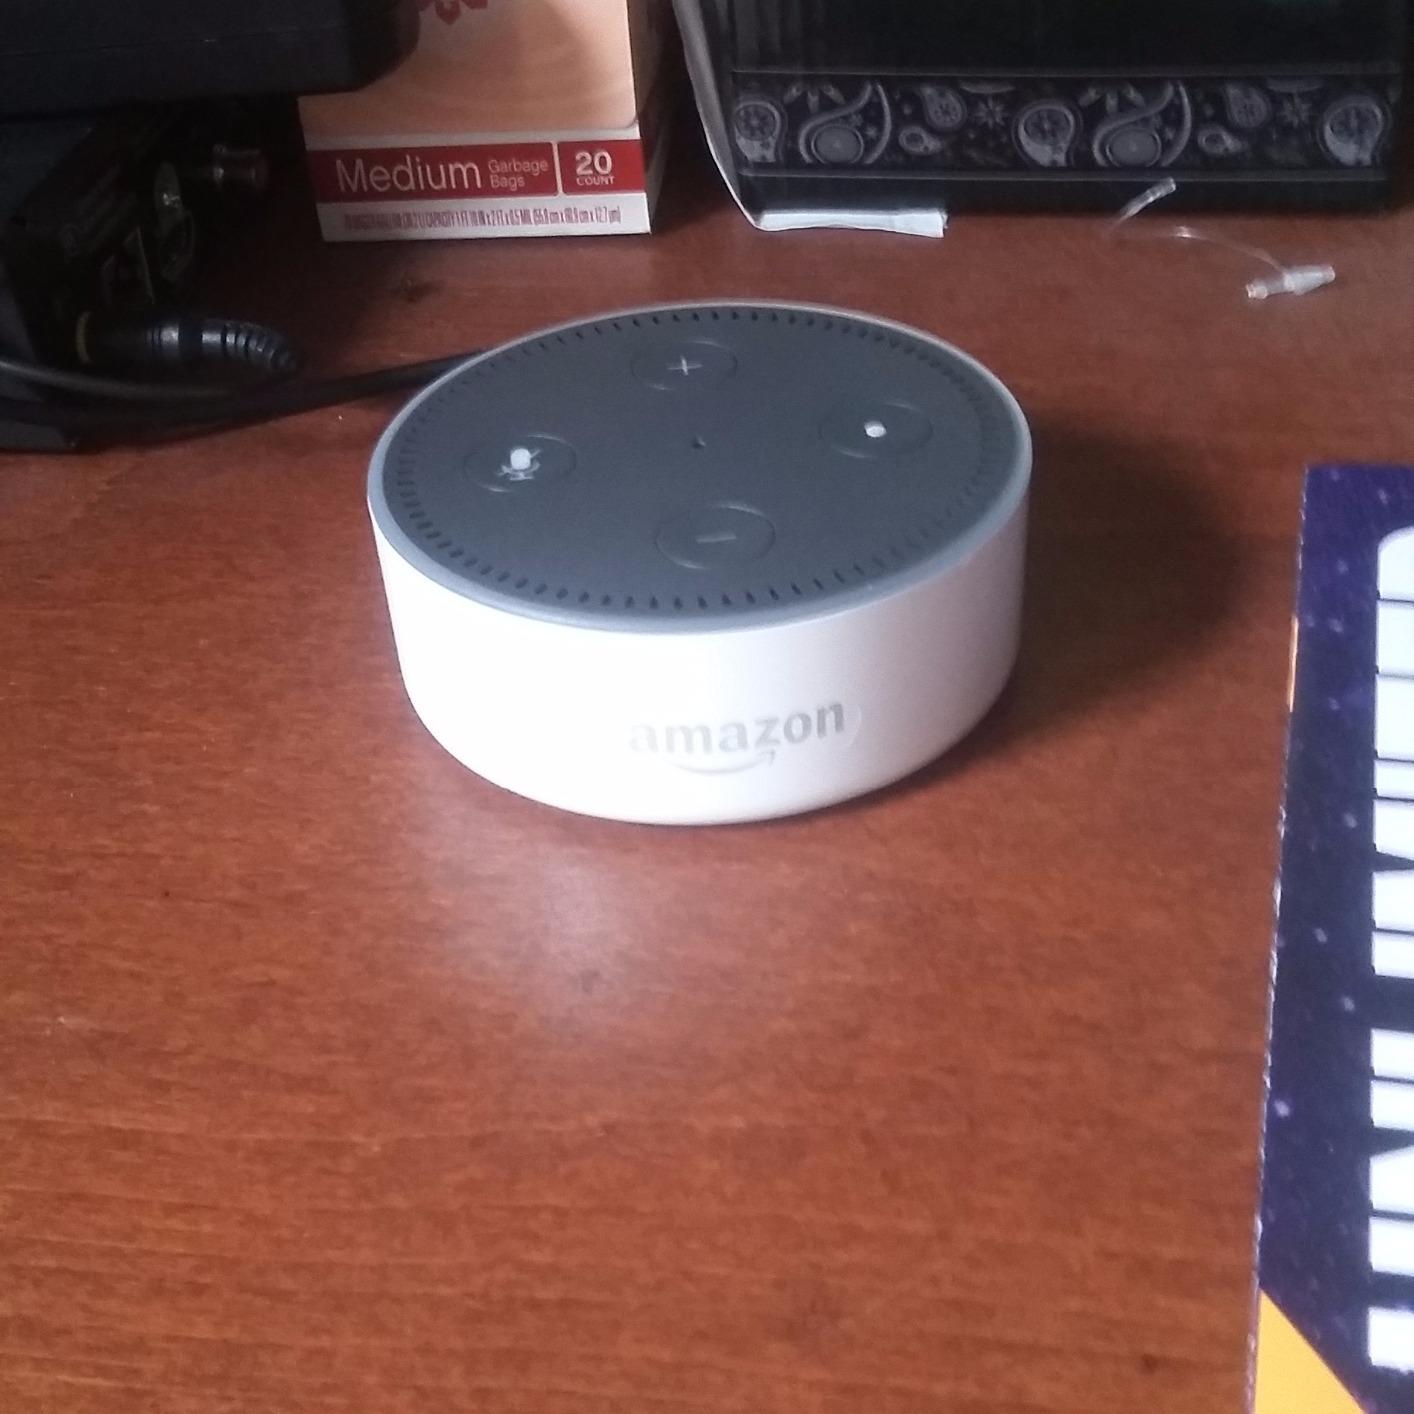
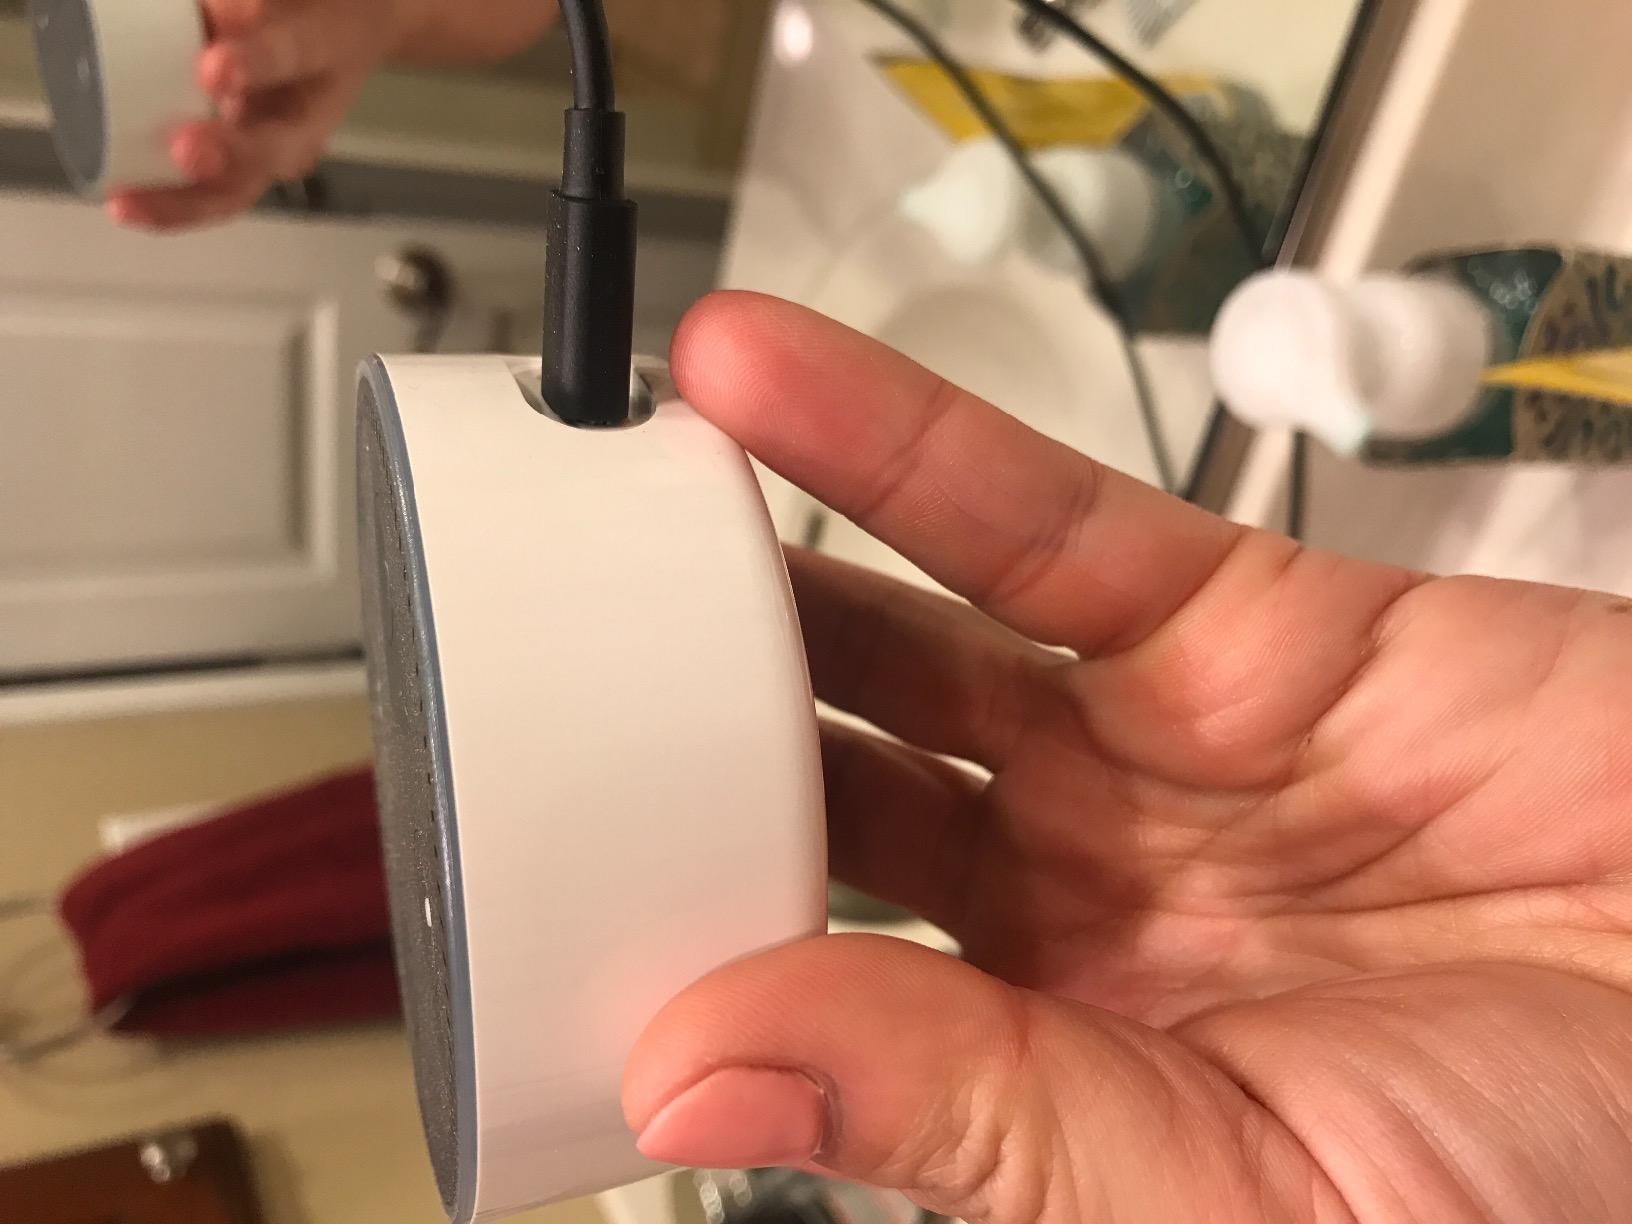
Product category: speaker
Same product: yes